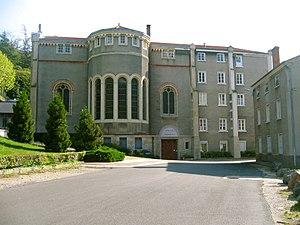
Saint-Martin-en-Coailleux (Loire), Notre-Dame de l'Hermitage, entrée, 22 octobre 2006.
Saint-Martin-en-Coailleux est une ancienne commune française de la Loire.